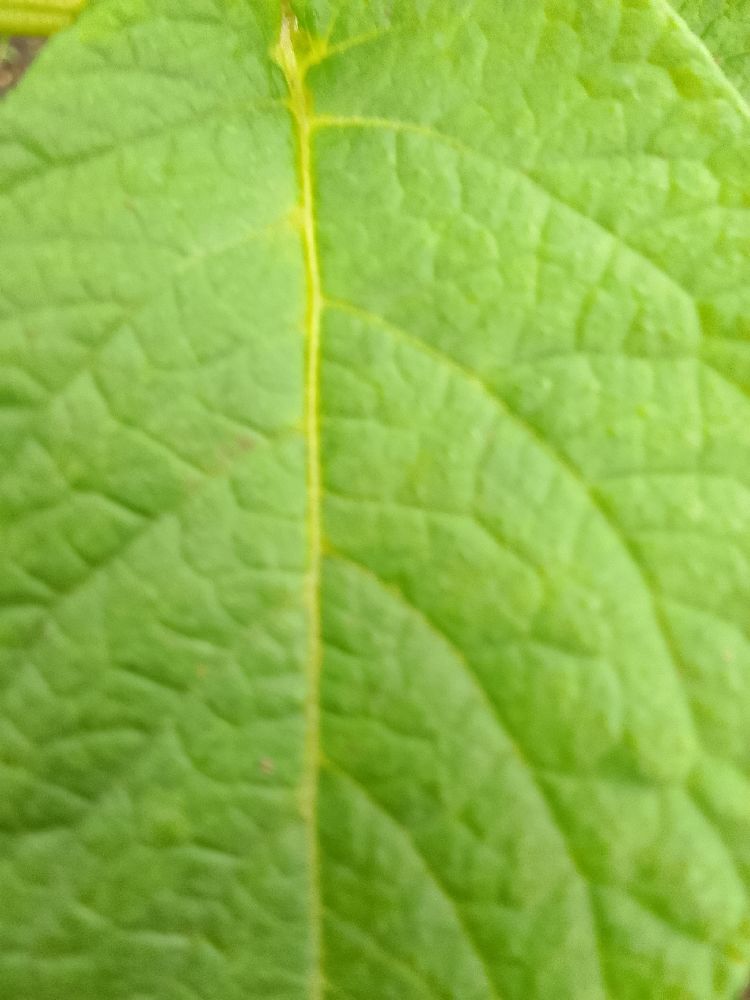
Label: Healthy